Gnav

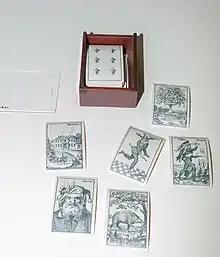
Swedish Kille deck from 1897.

The origins of Gnav lie in the French children's card game of Mécontent ("Malcontent" i.e. "unhappy") whose first references date to the early 16th century. This game had migrated to Italy by the mid-16th century where it was named "Malcontento" but it was in the early 18th century that the first dedicated decks for what became known as Cuccù (Cuckoo) appeared; the pack consisting of 38 cards. As in the original game, suits were irrelevant but rank was important. The new pack consisted of two identical sequences of 19 cards each, including a Fool. The game was also known to be played with wooden pieces in Venice during the late 18th century, possibly as a way of avoiding the stamp tax.